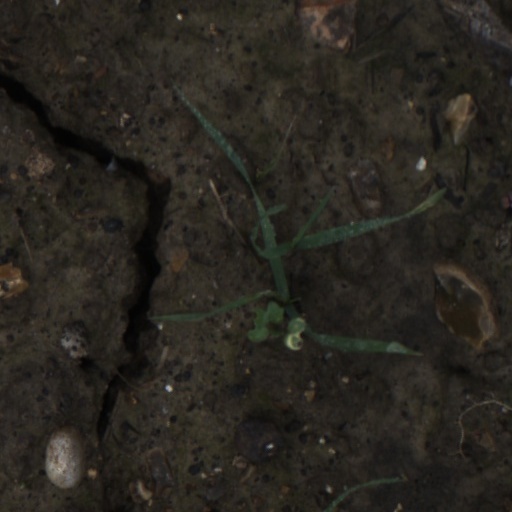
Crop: wheat